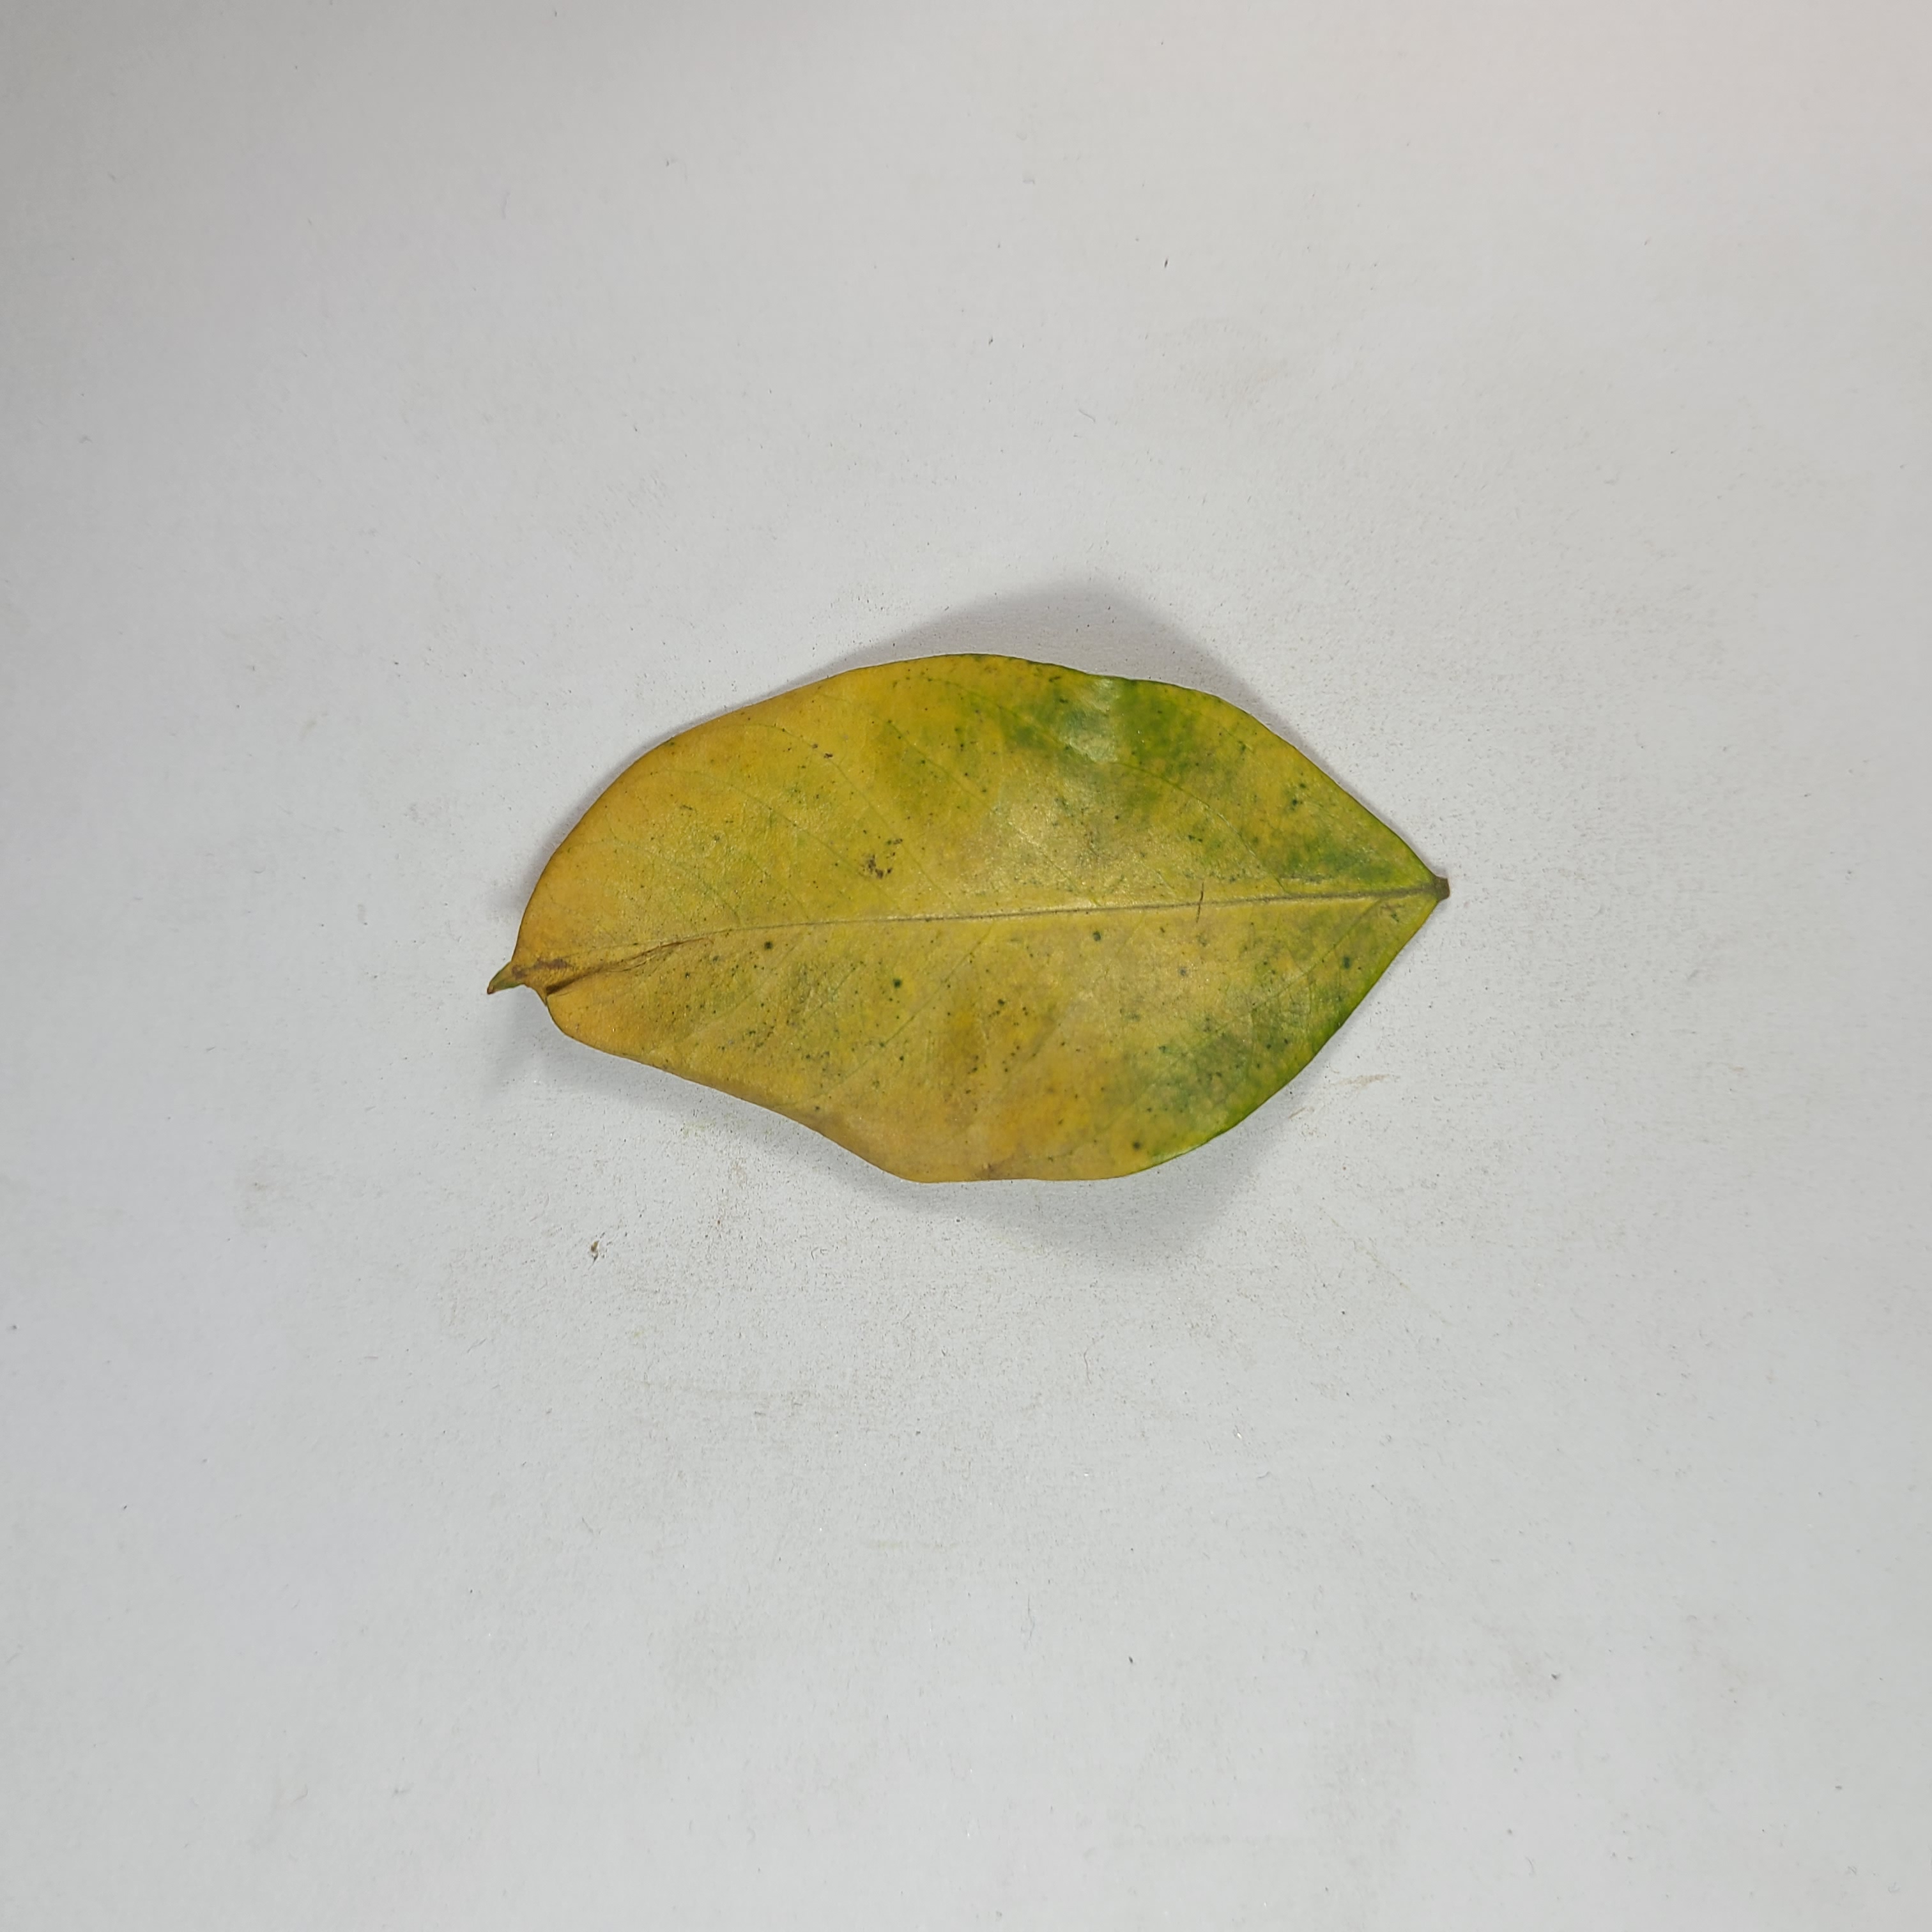
Label: Yellow Leaves